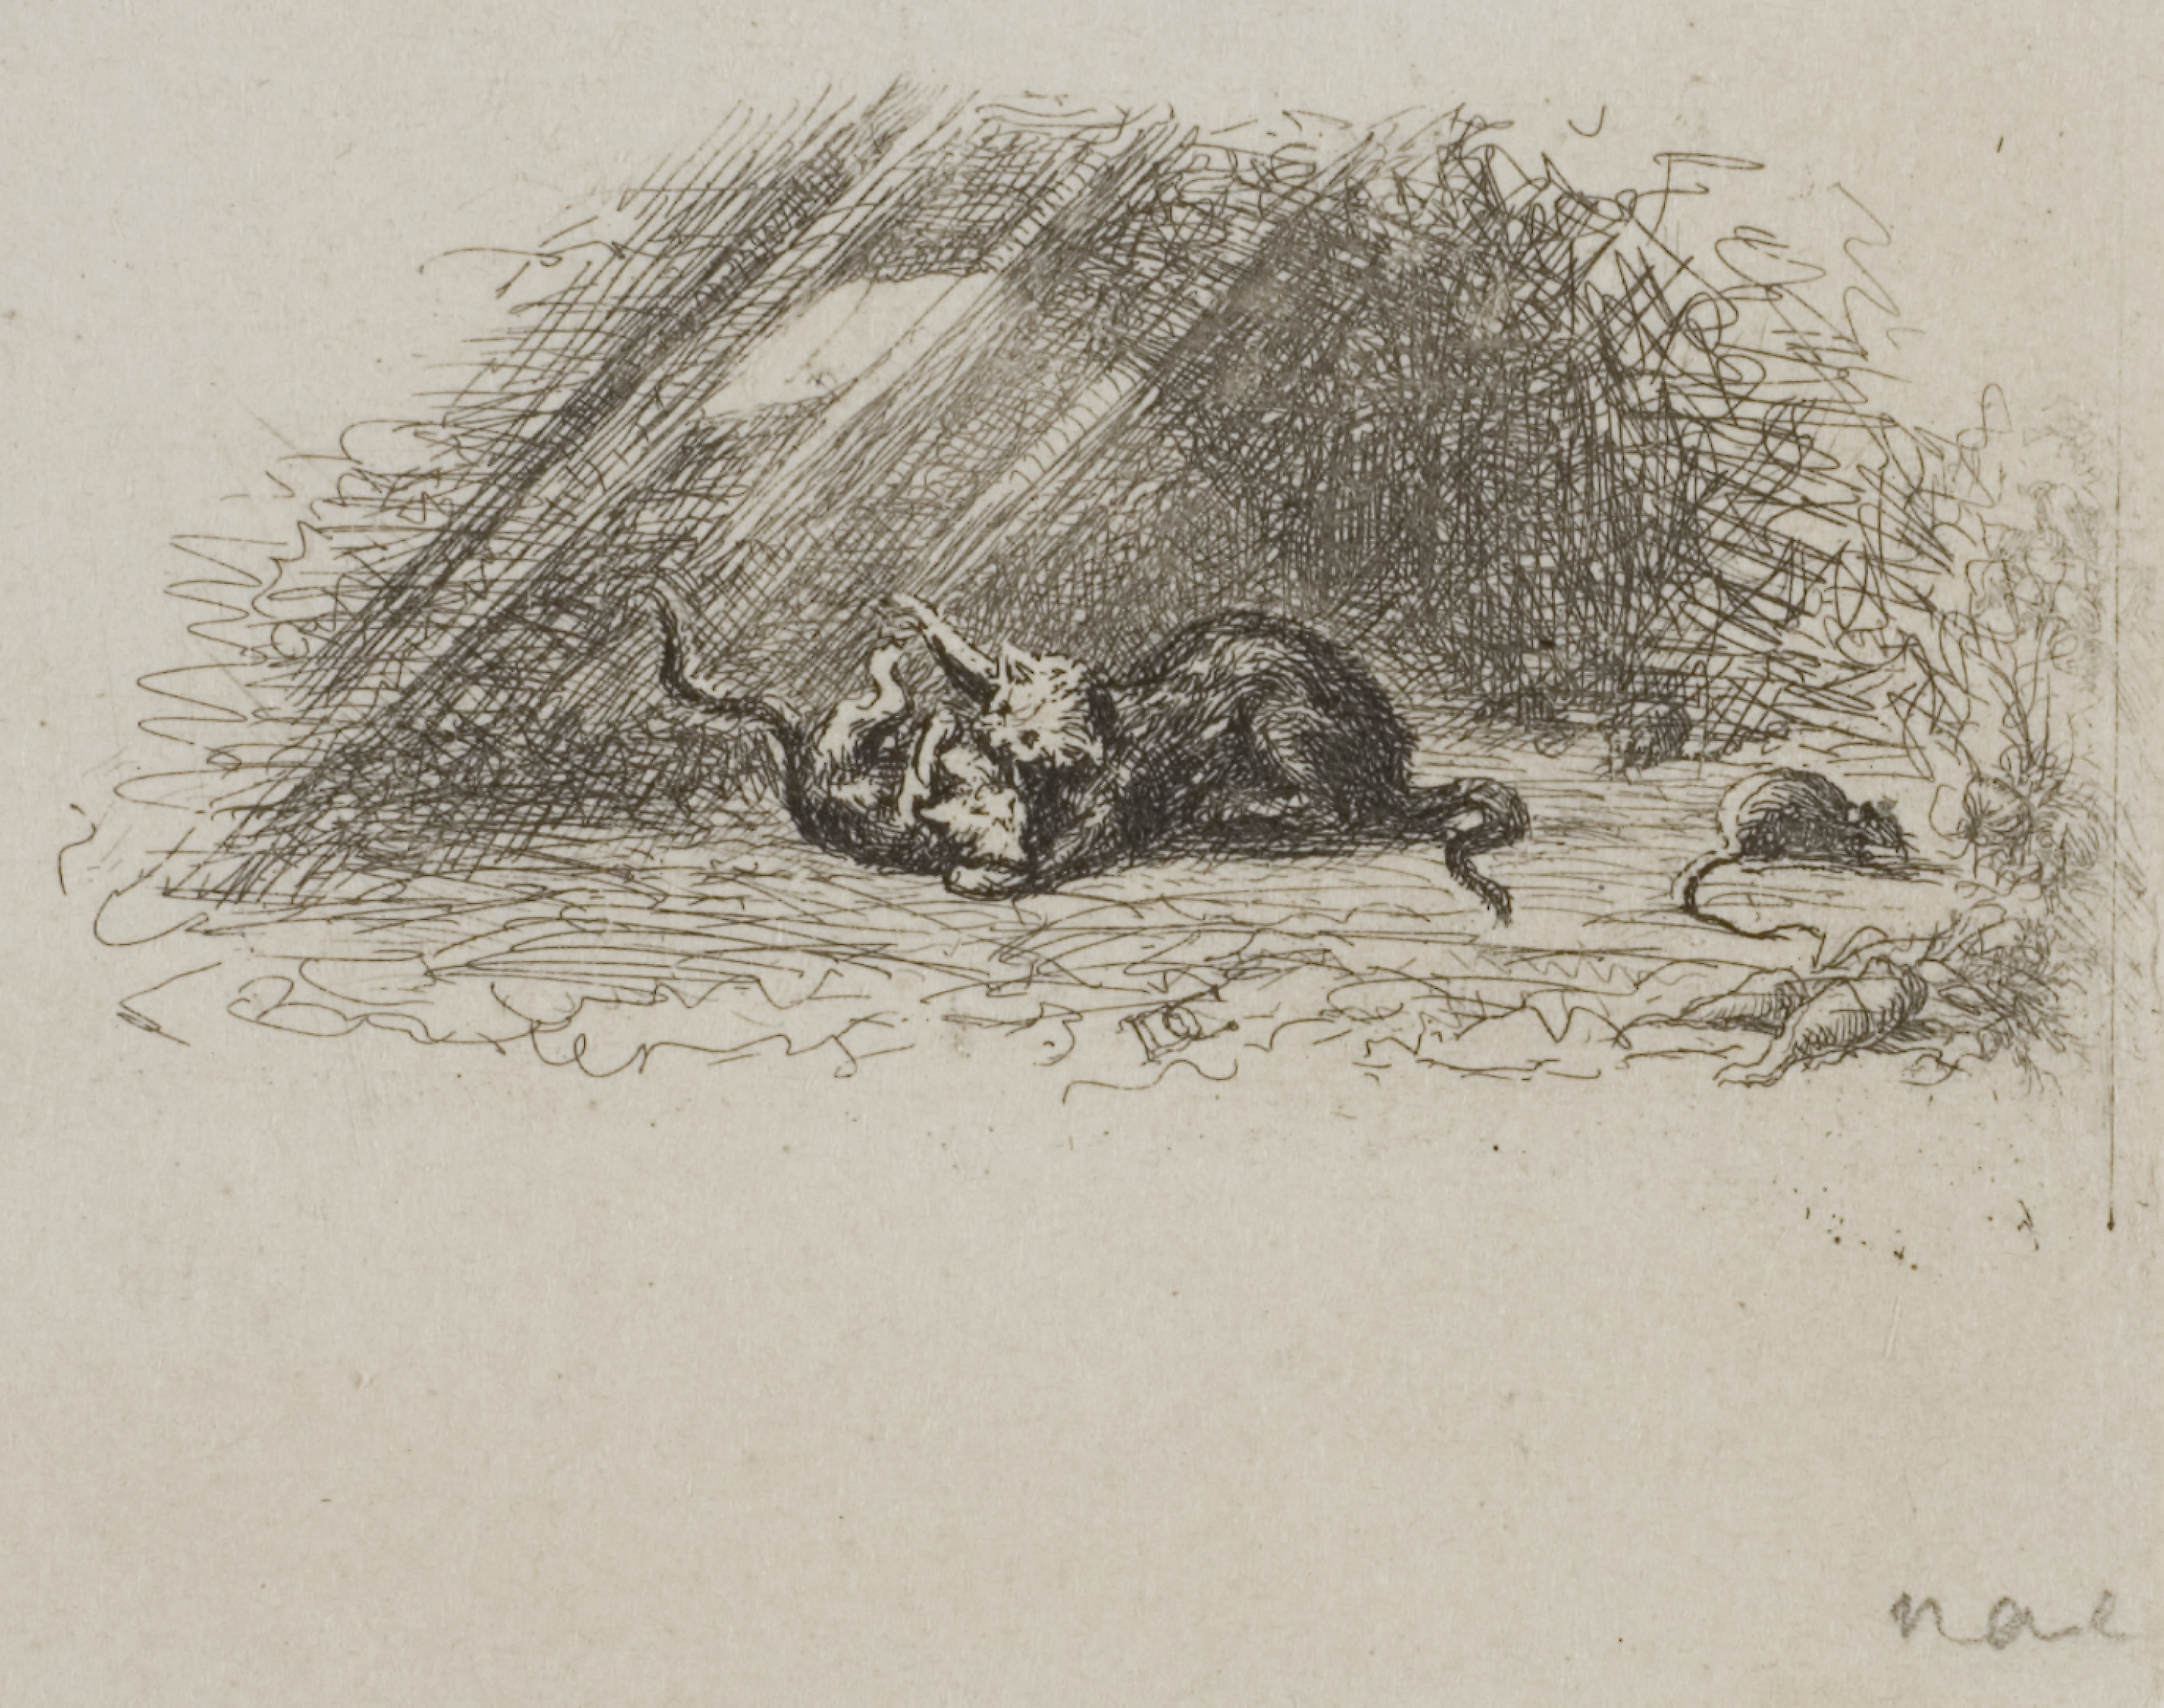
fauna, drawing, sketch, artwork, art, visual arts, water bird, painting, figure drawing, black and white, illustration